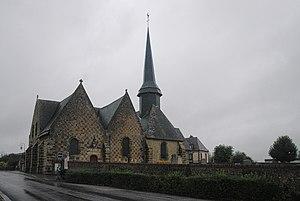
Église Saint-Pierre de Chéronvilliers